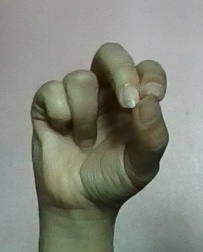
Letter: gaaf